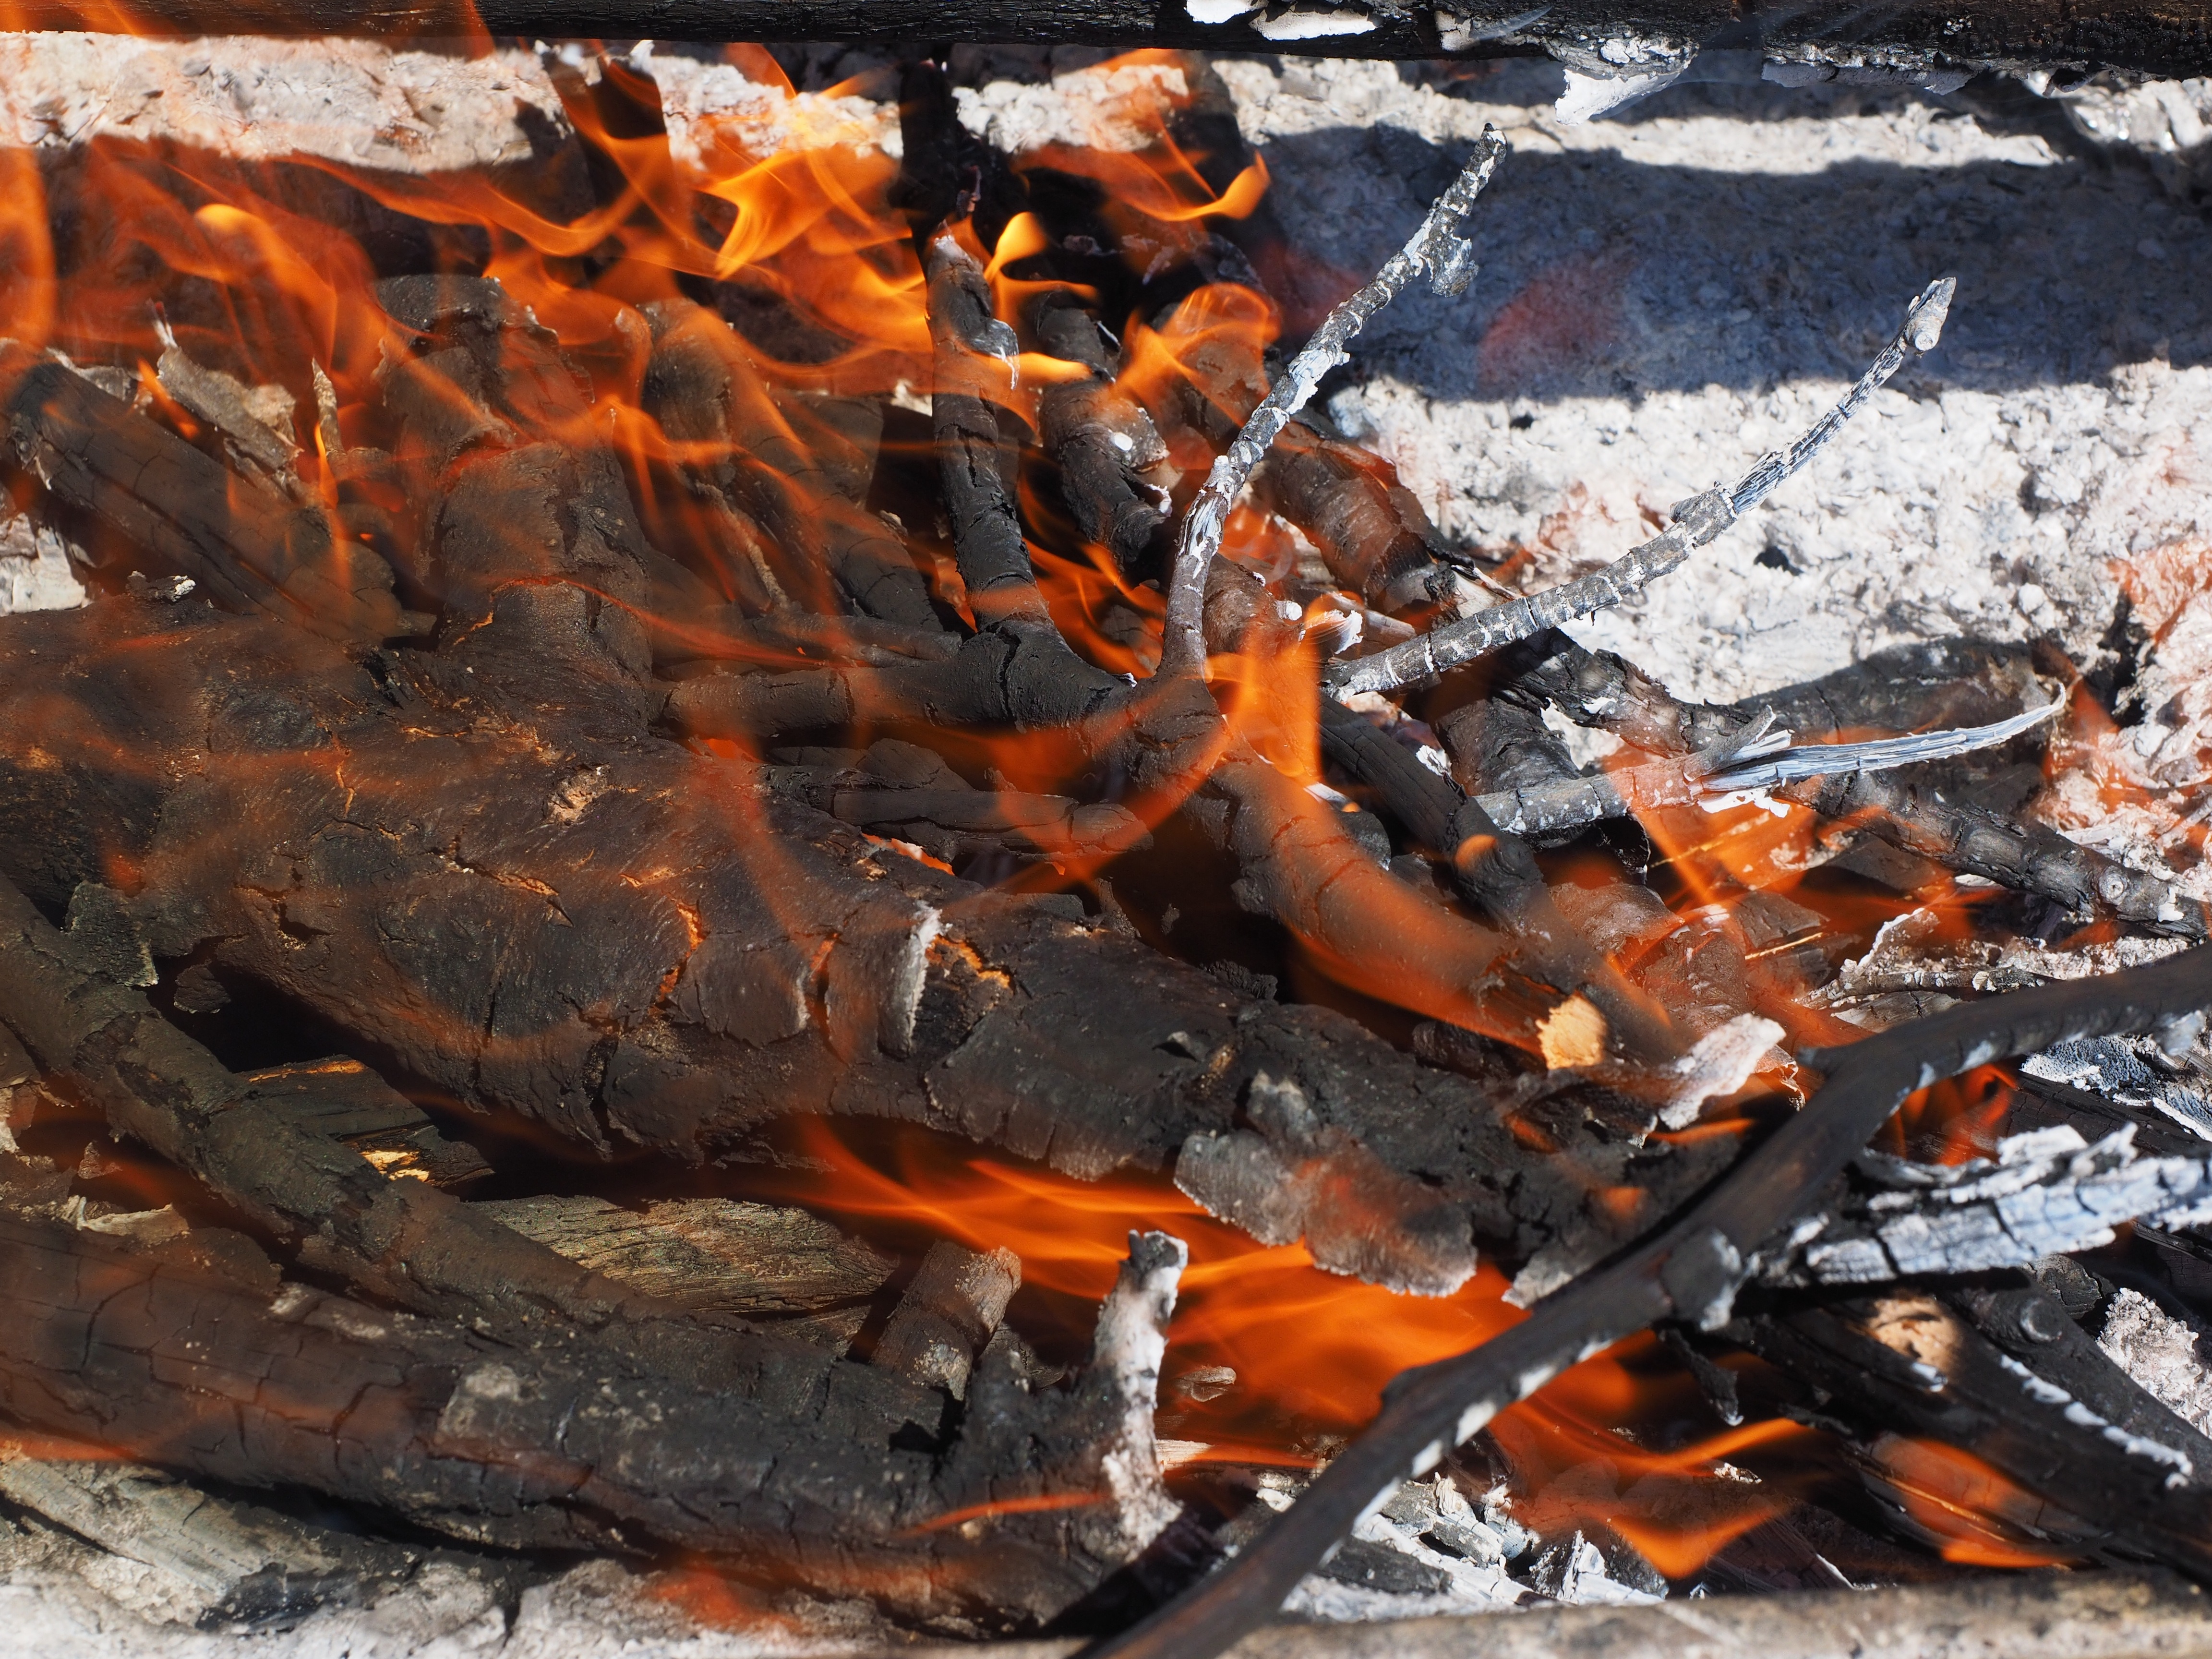
wood, food, seafood, flame, fire, ash, campfire, heat, invertebrate, burn, barbecue area, geological phenomenon